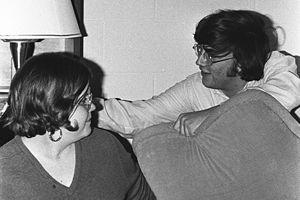
Charlaine Harris romancière et Ron Blade, pasteur d'une congrégation presbytérienne.
Charlaine Harris, née le 25 novembre 1951 à Tunica dans l'État du Mississippi aux États-Unis, est une romancière américaine. Elle écrit des romans policiers et des romans d'amour paranormaux. Le premier tome de sa série La Communauté du Sud a fait l'objet d'une adaptation en série télévisée en 2008 sous le titre de True Blood.